Roger Bernadina

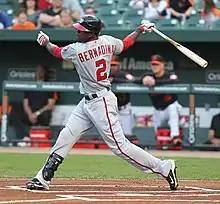
Bernadina with the Nationals

Bernadina was signed at age 17 by the then-Montreal Expos as an undrafted free agent in 2001.